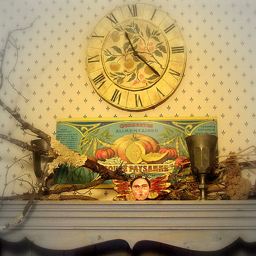
A large clock mounted above a fire place.
A vintage clock and advertisement on top of someones mantle.
a clock and other decor on a shelf
A round clock above a white mantle holding decorative items.
An old fashion looking clock is sitting above what appears to be a board game cover.